Technology gap

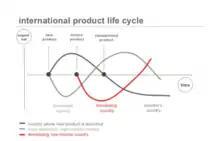
Fig.1 "The International Product Life Cycle by Raymond Vernon"

The development of an explicit technology gap model started with Ponser. The key for the theory is the rate of diffusion of technology. Moving on to 1966, Vernon further extended the technology gap model into the product life-cycle theory. The degree of maturity of the technology became the new key of the dynamic economic trade. Vernon's theory resonances with the technology gap theory. As Fig1. shows, at the new-product phase, the product is only produced and consumed in the innovating countries, usually the developed countries. But, as the product matures, the imitating countries, usually the developing countries, intervenes the market by underselling the products. The production of the product gradually gets standardized and the innovating countries can no longer monopolize the market.